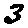
Label: 3